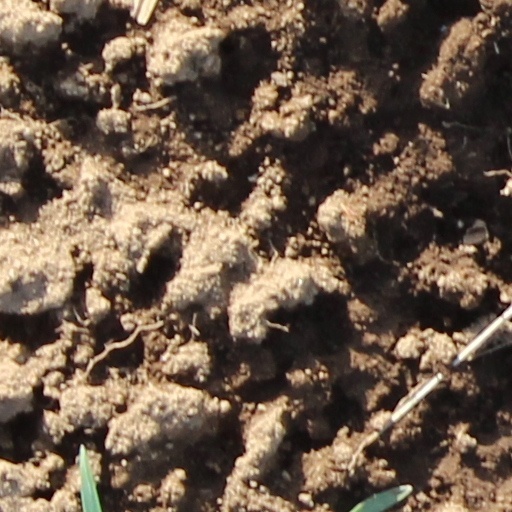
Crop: wheat